Wenceslao Figuereo

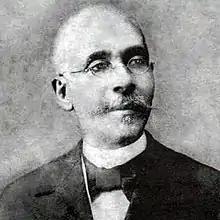
Wenceslao Figuereo

Wenceslao "Mano Lao" Figuereo Cassó (1834 – January 10, 1910) was a Dominican Republic politician. He joined the Los Bolos party politician as a young man. Figuereo was Vice President of the Dominican Republic under President Ulises Heureaux. Figuereo became President of the Dominican Republic on July 26, 1899, following the assassination of Heureaux. Figuereo was ousted from office on 30 August 1899 in a coup.